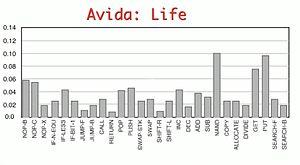
Avida est une plateforme logicielle libre de simulation de vie artificielle, destinée à l'étude de l'évolution biologique de programmes informatiques. Ceux-ci s'auto-reproduisent et évoluent au fil des générations en fonction d'une chaîne de symboles simulant un génome. Avida est en constant développement par le laboratoire Digital Evolution Lab de Charles Ofria à l'Université de l'État du Michigan. Avida fut créé par Charles Ofria, Chris Adami et C. Titus Brown à Caltech en 1993. Sa conception s'est inspirée du système Tierra.